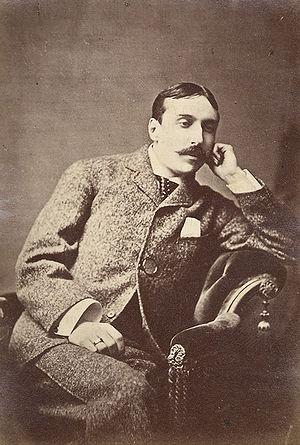
Joaquim Maria Machado de Assis est un écrivain et journaliste brésilien, considéré par beaucoup de critiques, d’universitaires, de gens de lettres et de lecteurs comme l’une des grandes figures, sinon la plus grande, de la littérature brésilienne.
José Maria de Eça de Queirós ou Queiroz est un auteur naturaliste et diplomate portugais.
Les conférences du Casino désignent une série de conférences réalisées lors du printemps 1871 dans le Casino de Lisbonne. Elles sont organisées à l'initiative du poète Antero de Quental, qui insuffle au sein de ce qu'on nomme le Groupe du Cénacle, un enthousiasme révolutionnaire largement influencé par les idées de Proudhon.